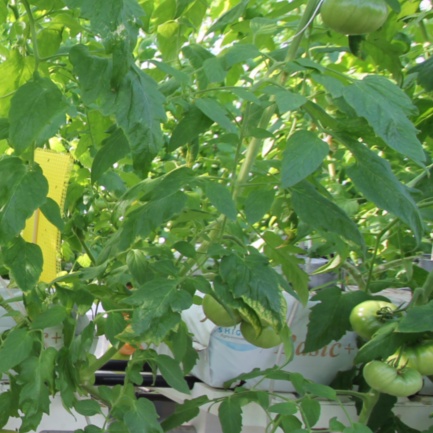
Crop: tomato